Pterosaur

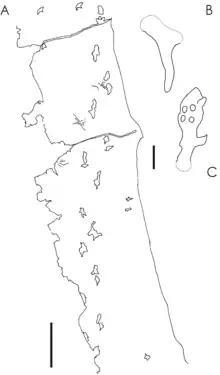
The probable azhdarchid trace fossil "Haenamichnus uhangriensis".

An X-ray study of pterosaur brain cavities revealed that the animals ("Rhamphorhynchus muensteri" and "Anhanguera santanae") had massive flocculi. The flocculus is a brain region that integrates signals from joints, muscles, skin and balance organs. The pterosaurs' flocculi occupied 7.5% of the animals' total brain mass, more than in any other vertebrate. Birds have unusually large flocculi compared with other animals, but these only occupy between 1 and 2% of total brain mass.